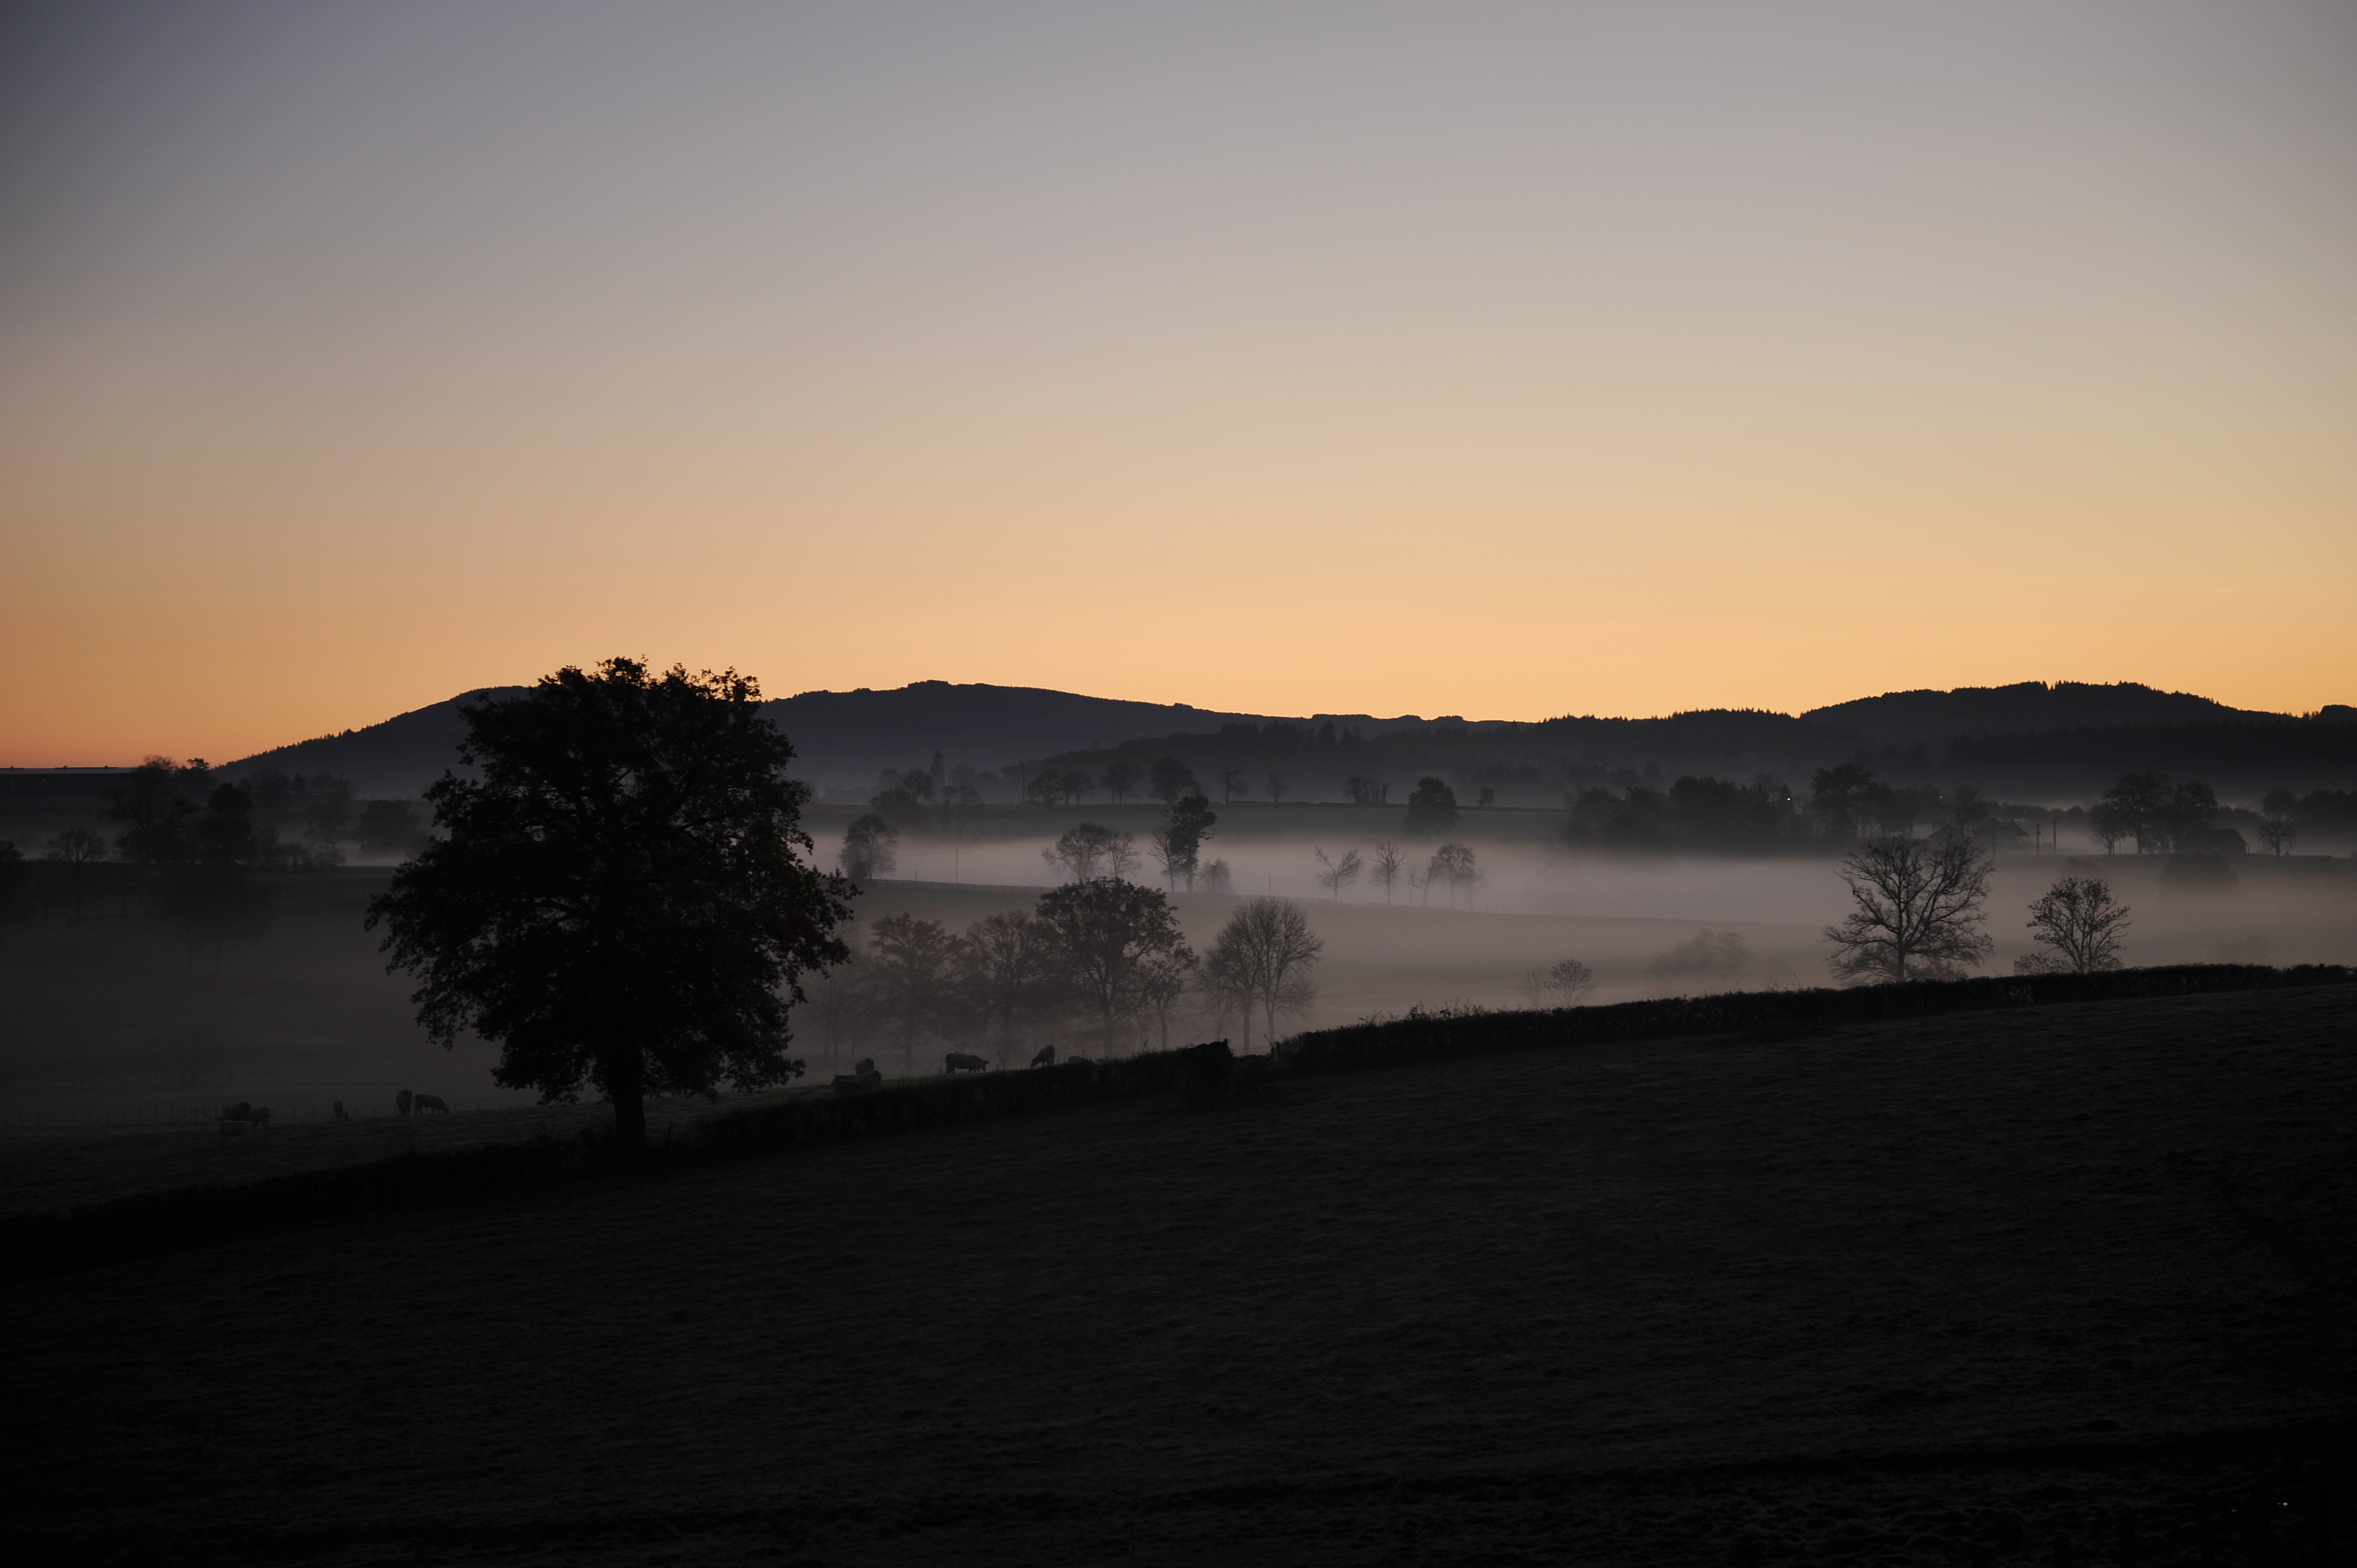
tree, nature, horizon, mountain, snow, cloud, sky, sun, fog, sunrise, sunset, mist, sunlight, morning, hill, dawn, atmosphere, dusk, evening, reflection, weather, darkness, atmospheric phenomenon